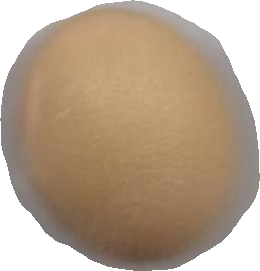
Variety: Dega